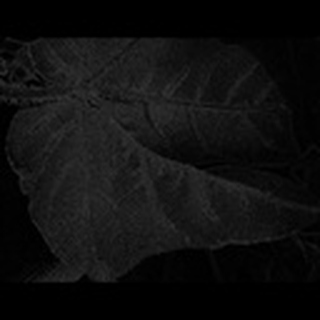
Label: cotton_bacterial_blight